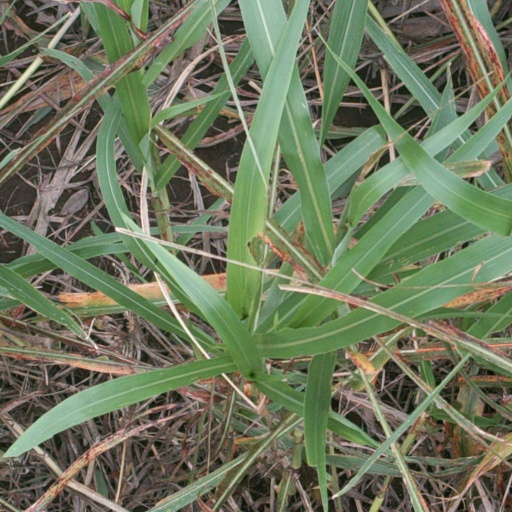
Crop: sorghum